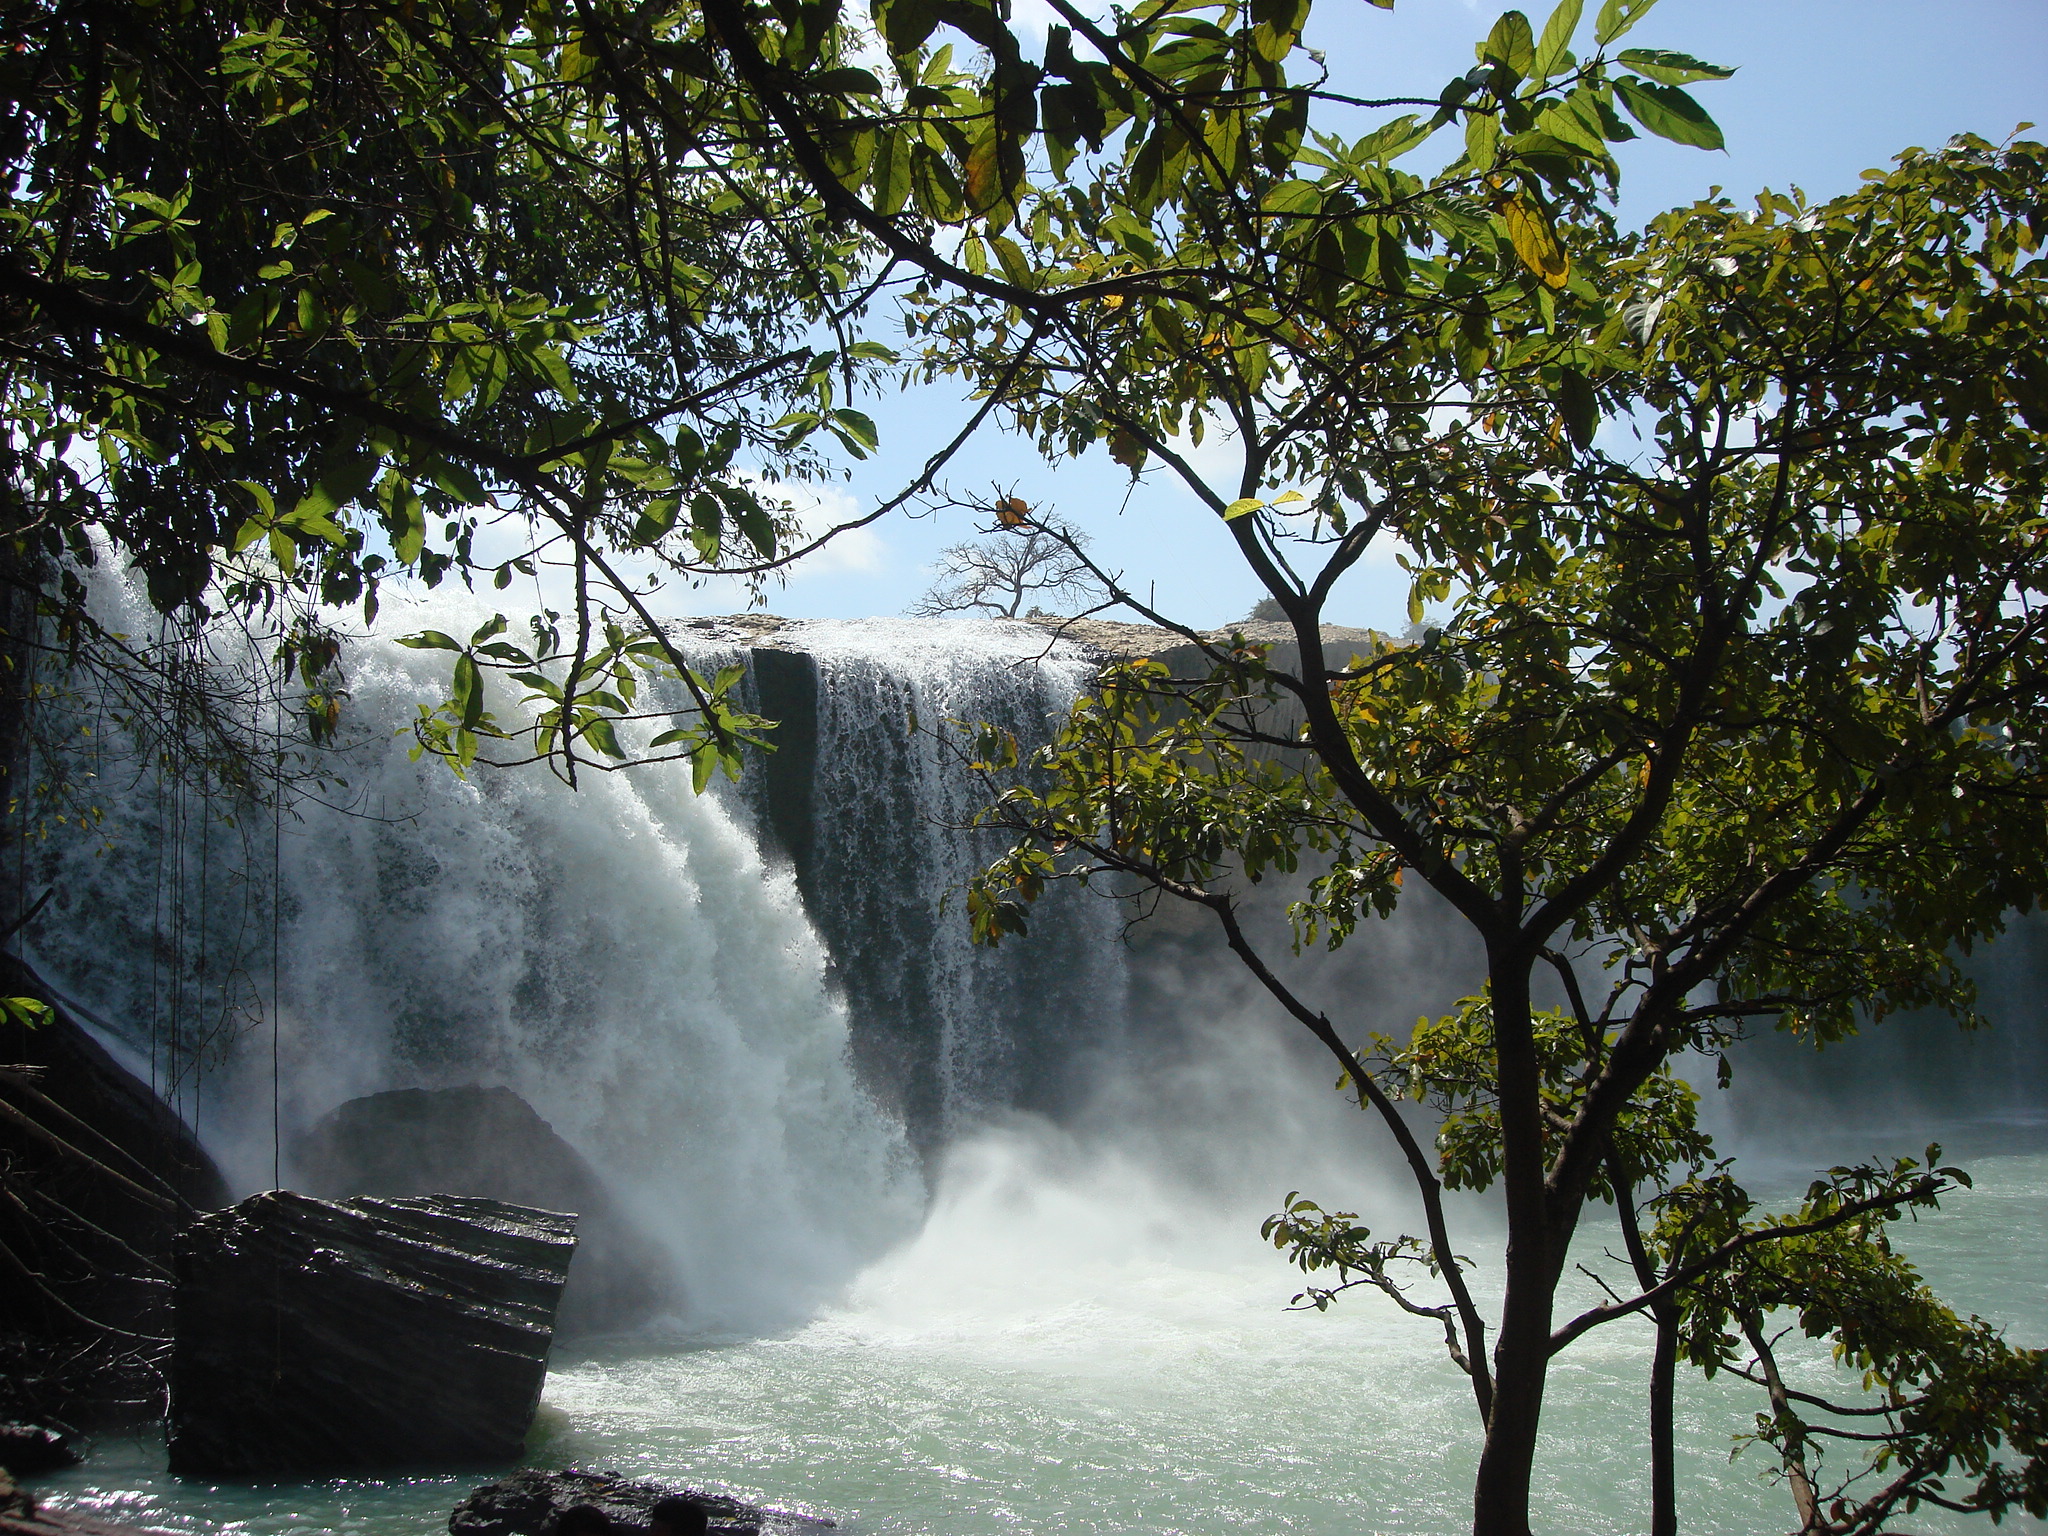
user: text: Bầu trời trong ảnh có màu gì?
assistant: text: Màu xanh dương.

user: text: Đặc điểm tự nhiên chính trong bức ảnh này là gì?
assistant: text: Thác nước.

user: text: Dựa vào hình ảnh, khí hậu của khu vực thác nước này có vẻ như thế nào?
assistant: text: Có vẻ như là khí hậu nhiệt đới hoặc cận nhiệt đới, với nhiều cây xanh và lượng nước dồi dào.

user: text: Trong bức ảnh này, những yếu tố nào tạo nên khung cảnh chính của thác nước và chúng tương tác với nhau như thế nào?
assistant: text: Các yếu tố chính là thác nước cuồn cuộn đổ từ vách đá xuống, những tảng đá lớn dưới chân thác chịu đựng dòng nước xiết, và cây xanh rậm rạp bao quanh, tạo nên một khung cảnh thiên nhiên hùng vĩ và sống động.